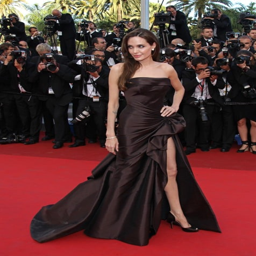
actors rule the red carpet